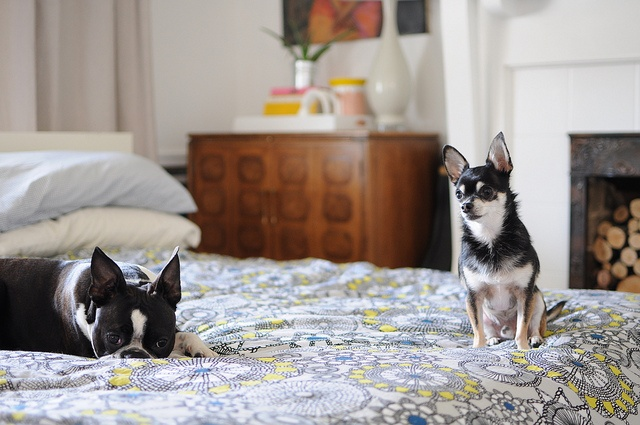
Some very cute small dogs on a big bed.
A couple of dogs sitting and lying on a bed.
A couple of small dogs laying and sitting on top of a bed.
One dog laying on a bed and a second dog sitting on the same bed.
Two dogs on a bed one is laying down the other is sitting up.